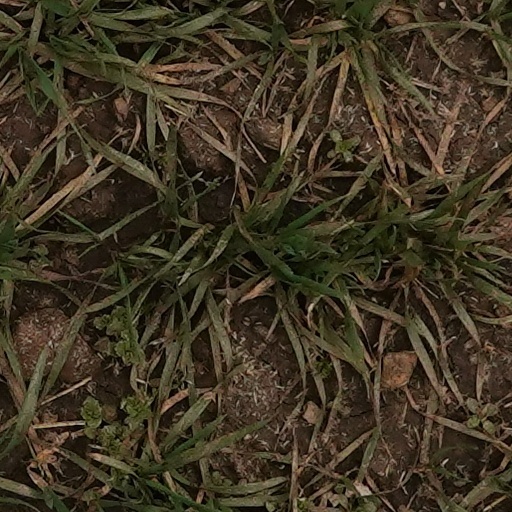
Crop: wheat